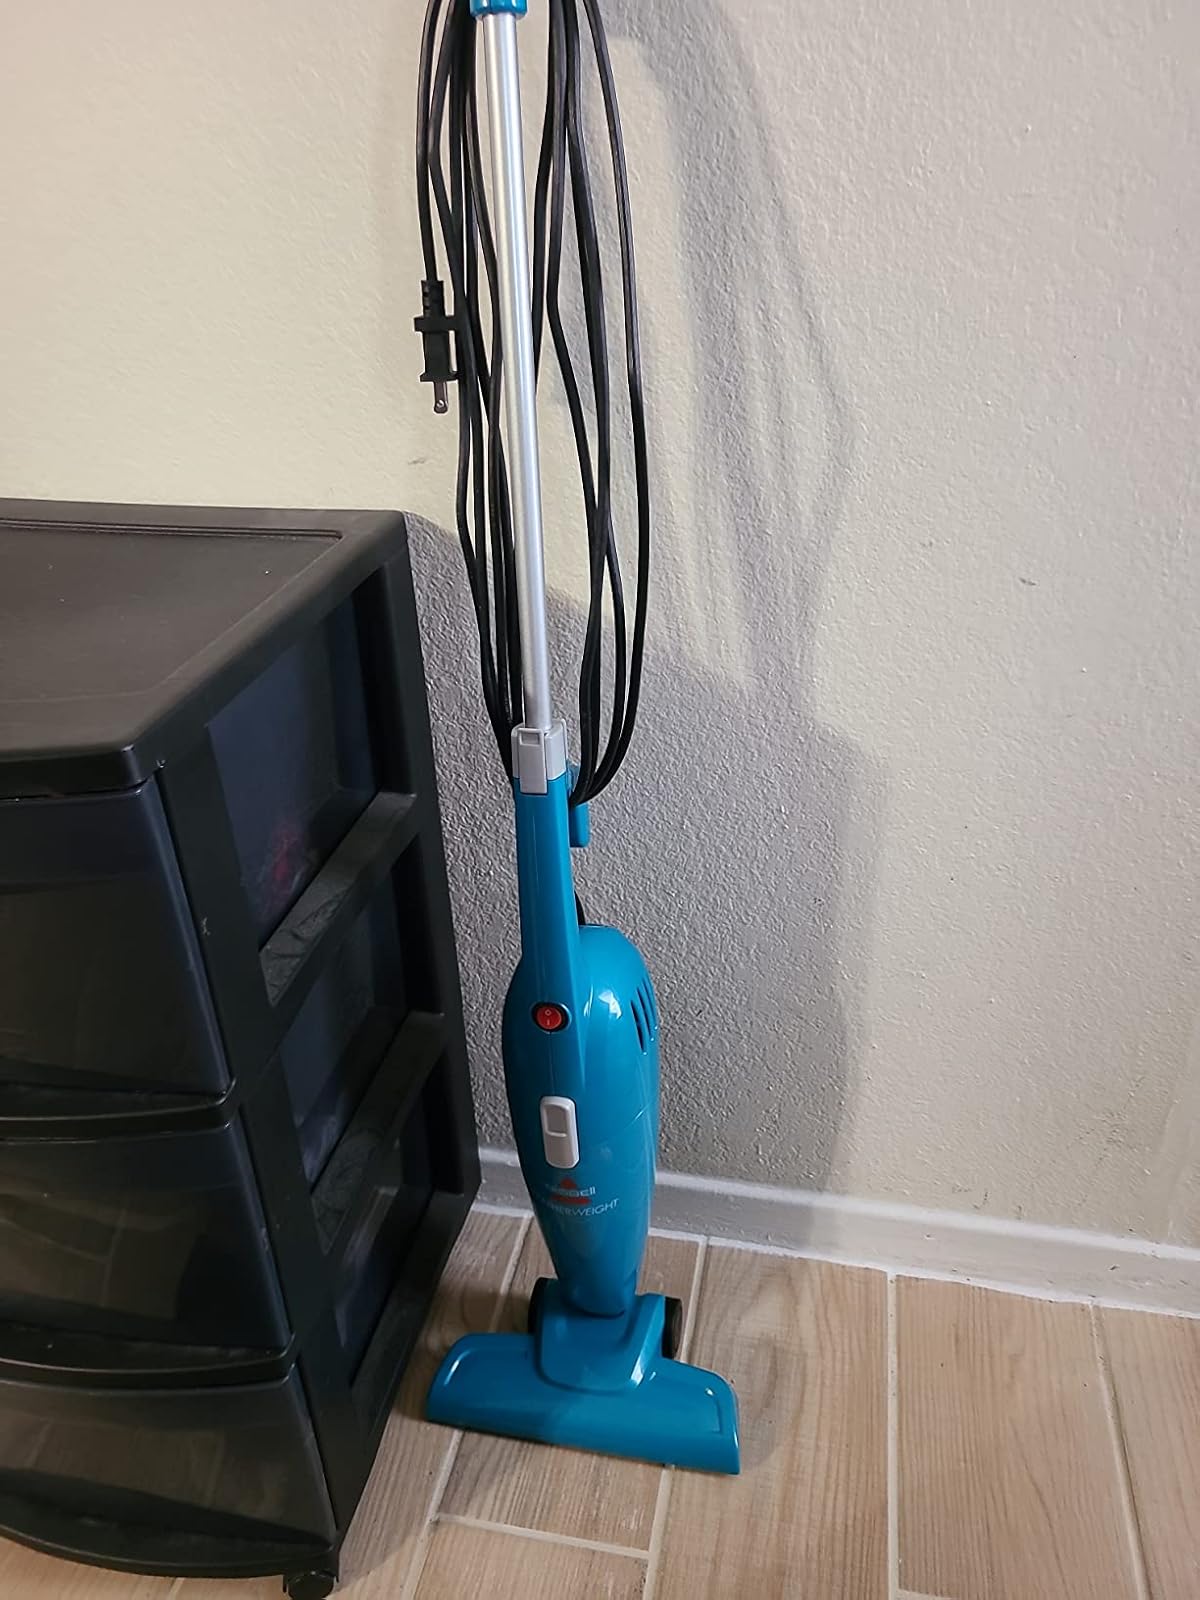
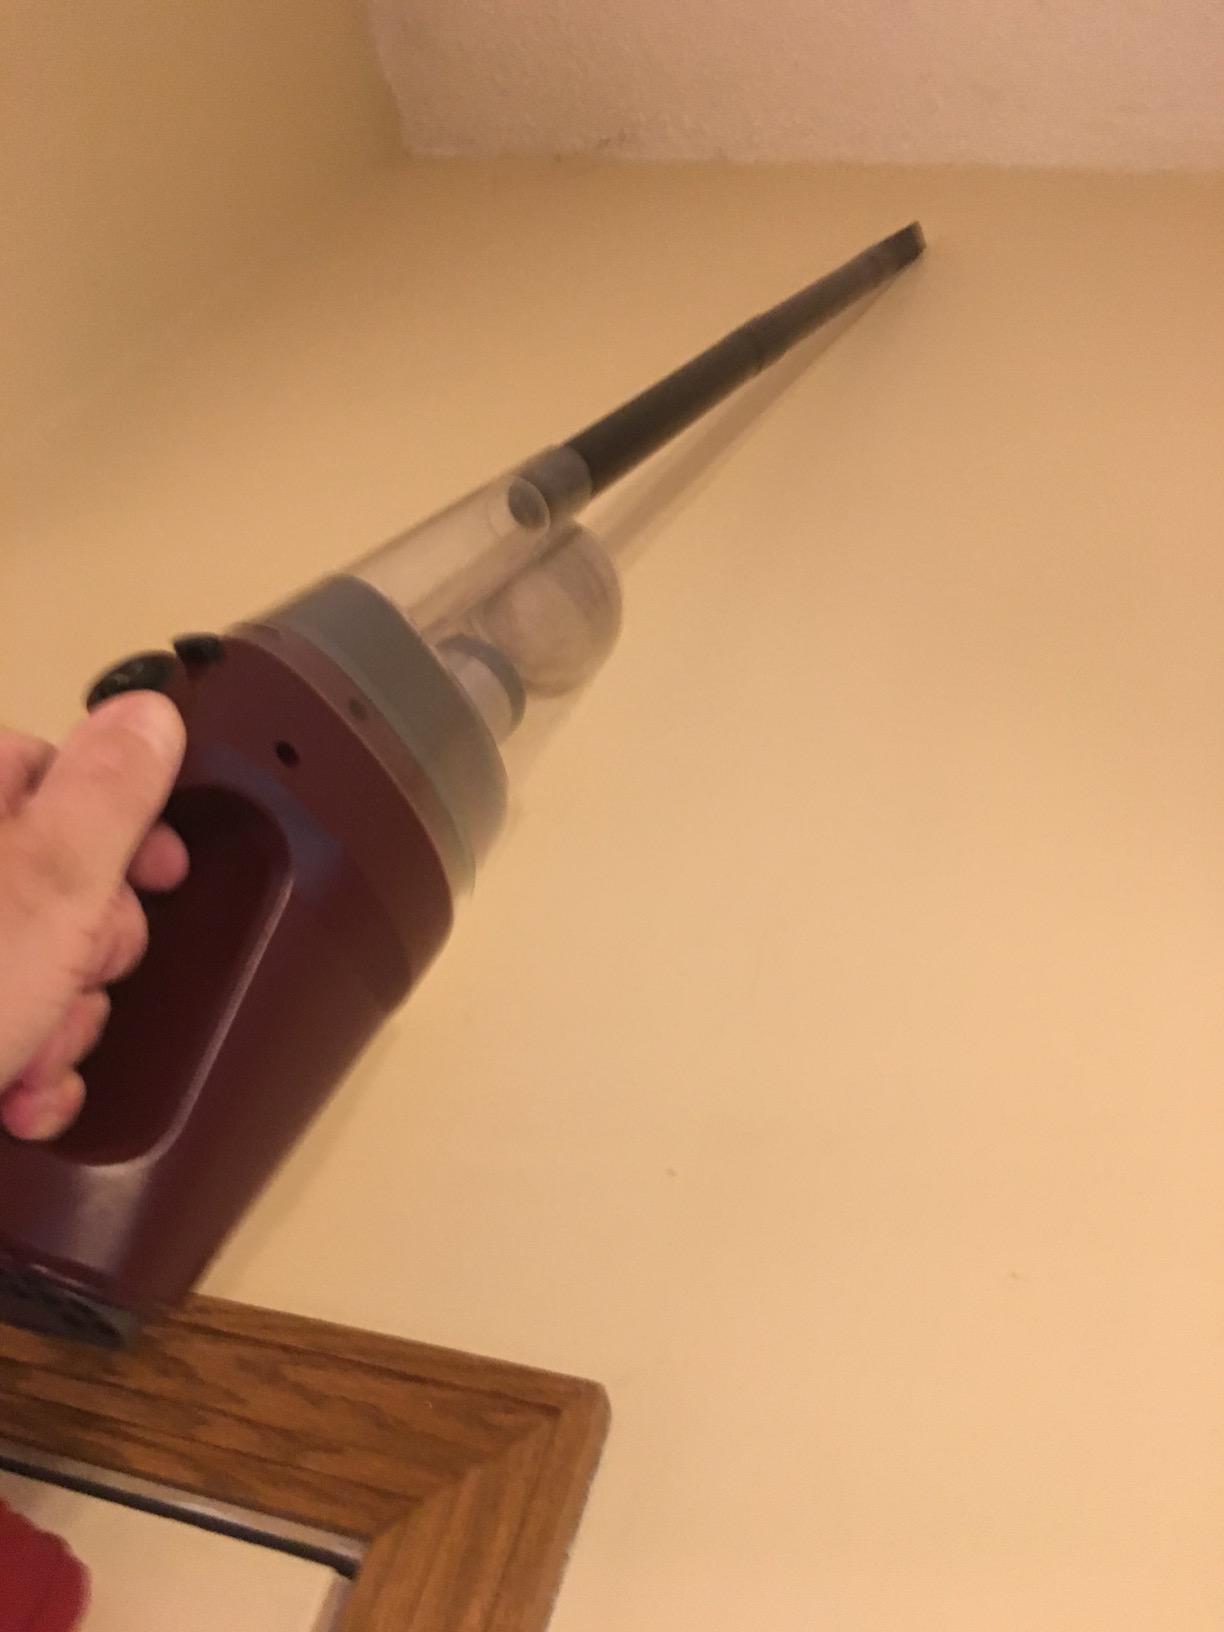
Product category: items_vacuum
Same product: no